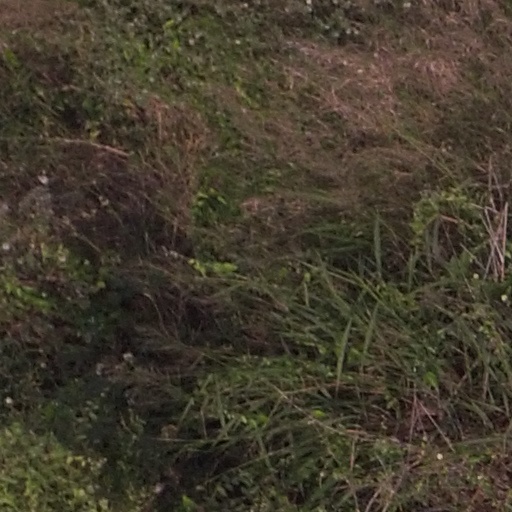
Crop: maize; corn